Automatons (film)

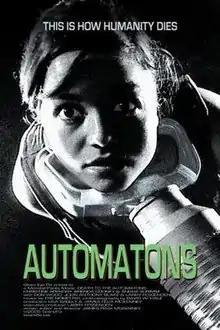

Automatons is a 2006 black-and-white horror film directed by James Felix McKenney, and starring Christine Spencer, Angus Scrimm, and Brenda Cooney. John Levene, Don Wood and Executive Producer Larry Fessenden have supporting roles. The plot is about a war against robots. The movie was made under the working title "Death to the Automatons".